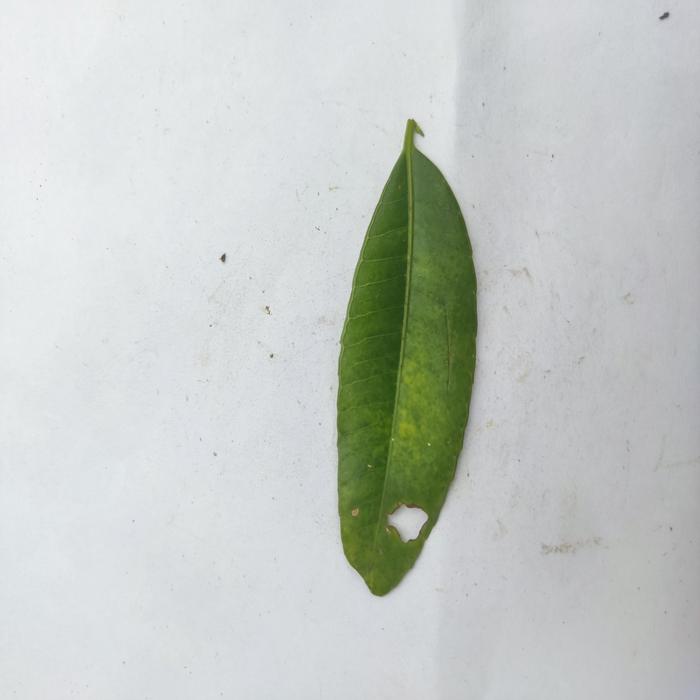
Crop: Hog Plum
Leaf condition: Anthracnose